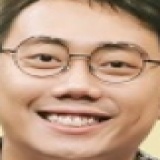
diễn viên Ginô Tống